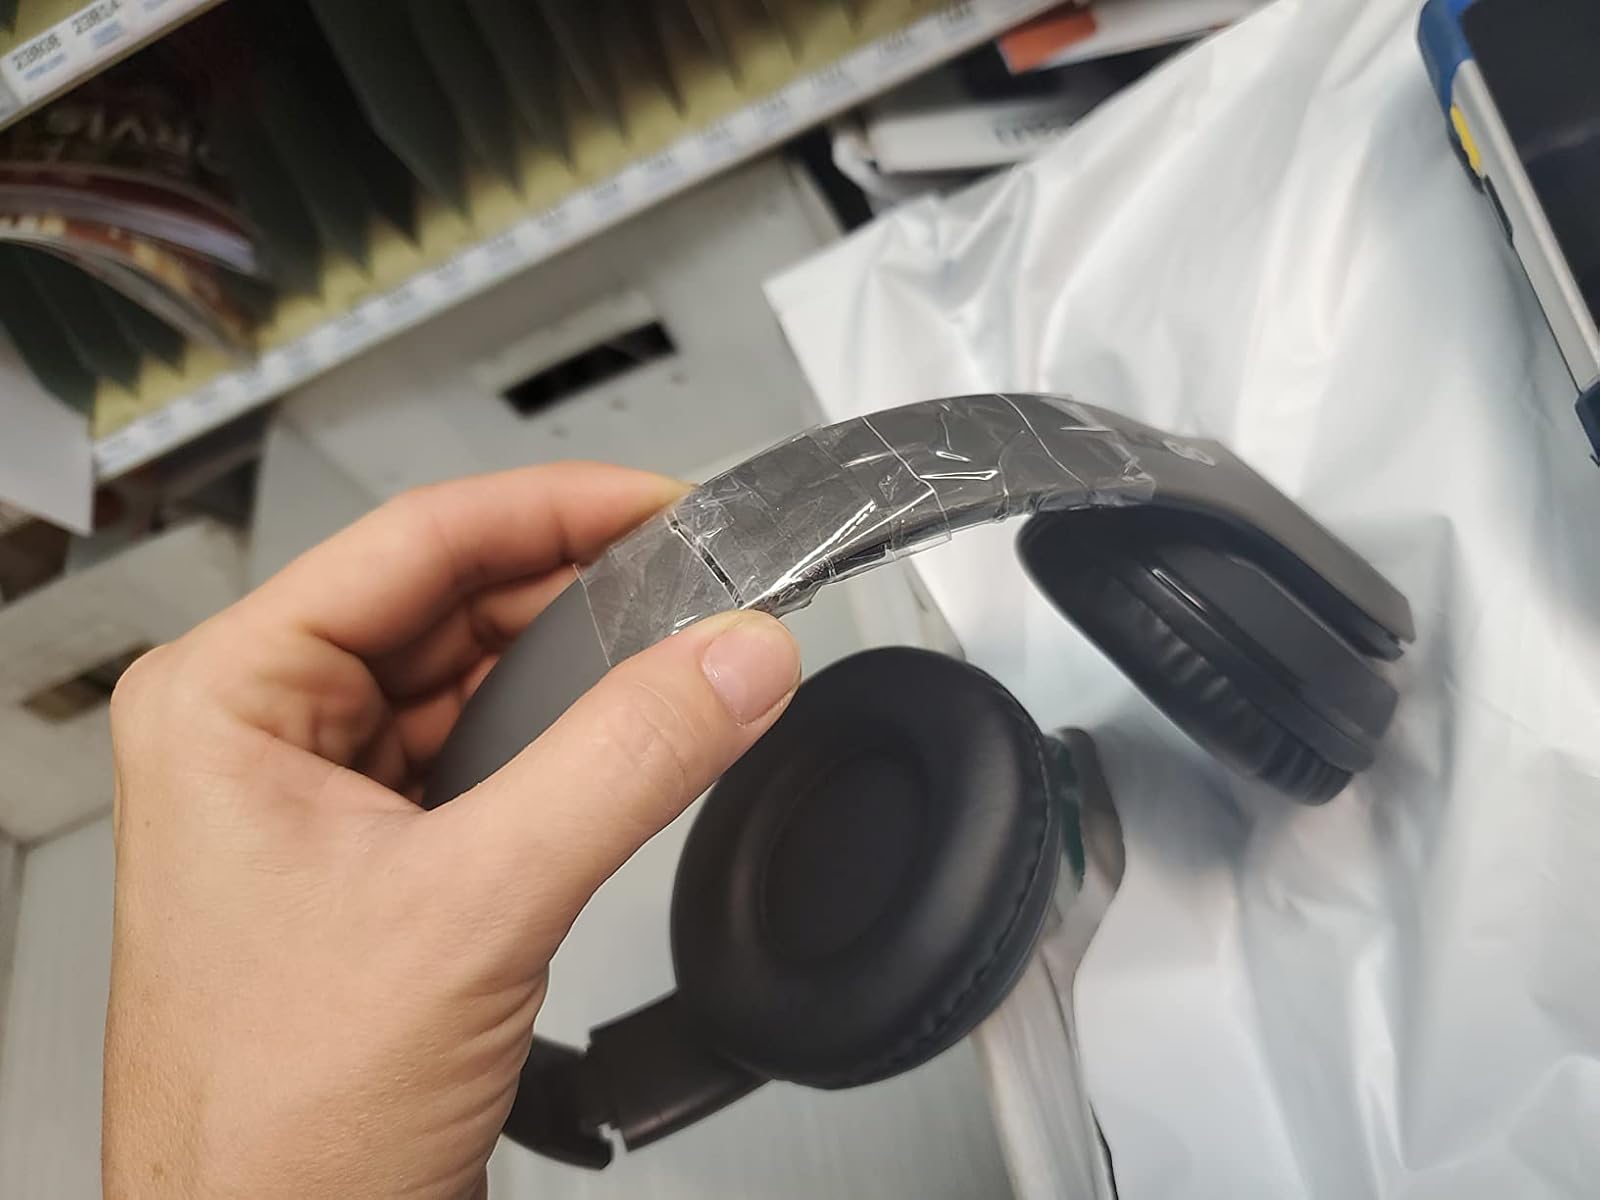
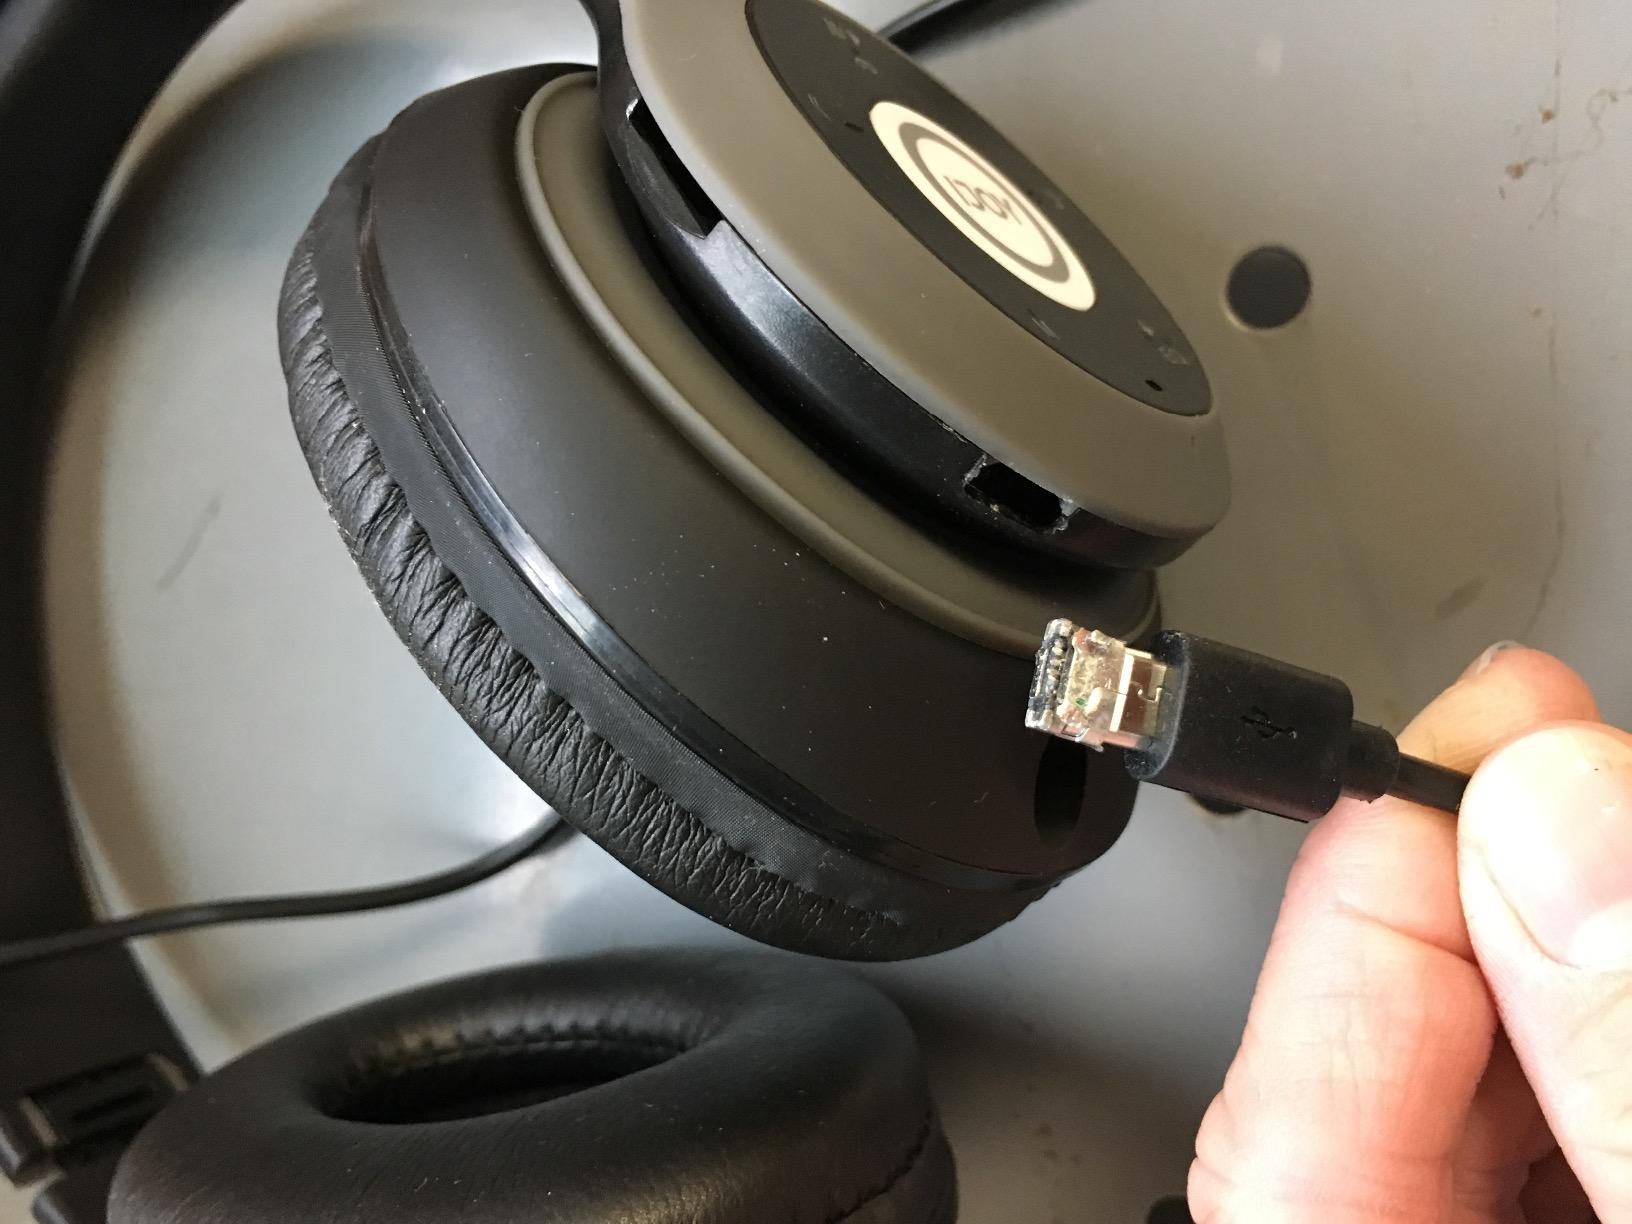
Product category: headphones
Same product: yes